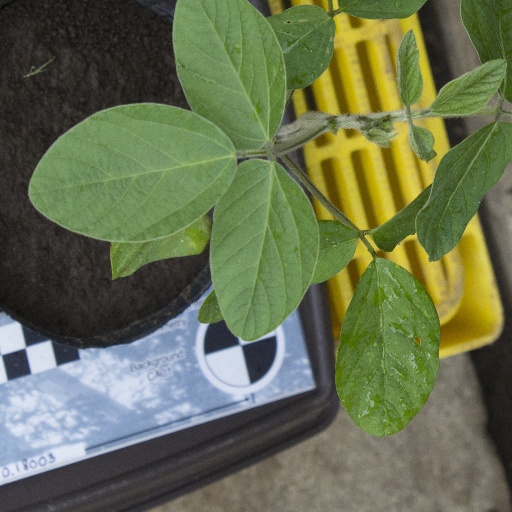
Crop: soybean